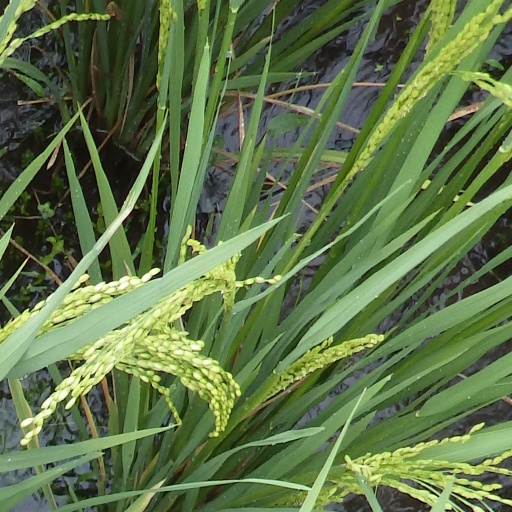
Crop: rice